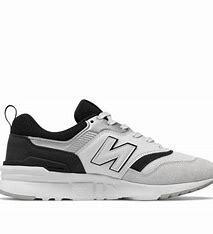
Brand: New
Model: Balance New Balance 997 Marathon